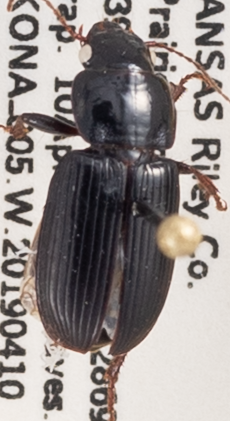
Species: Harpalus amputatus amputatus
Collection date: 2019-04-10
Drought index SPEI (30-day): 0.24
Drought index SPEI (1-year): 0.47
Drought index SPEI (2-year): -0.39